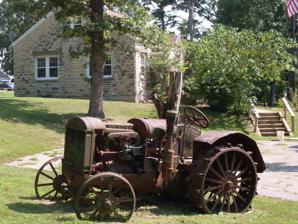
Building: Ava Ranger Station Historic District
Country: United States of America
Year built: 1936
Historic district in Missouri, United States United States historic place Ava Ranger Station Historic District U.S. National Register of Historic Places U.S. Historic district Old tractor by the Ava ranger station, July 2014 Ava Ranger Station Historic District Show map of Missouri Ava Ranger Station Historic District Show map of the United States Location MO 5S, Ava, Missouri Coordinates 36°56′15″N 92°39′41″W / 36.93750°N 92.66139°W / 36.93750; -92.66139 Area 5.7 acres (2.3 ha) Built 1936 ( 1936 ) Built by Civilian Conservation Corps Architectural style Colonial Revival MPS Mark Twain National Forest MPS NRHP reference No. 03000714 Added to NRHP August 4, 2003 Ava Ranger Station Historic District is a national historic district located near Ava , Douglas County, Missouri . The district encompasses five frame and limestone buildings constructed by Civilian Conservation Corps in 1936. They are the 1 1/2-story, Colonial Revival style Ranger's Office; 1 1/2-story, Colonial Revival style Ranger's Dwelling; garage; warehouse and an oil house.  It continues to be used as a Ranger Station for the Mark Twain National Forest . It was listed on the National Register of Historic Places in 2003. References